JaMychal Green

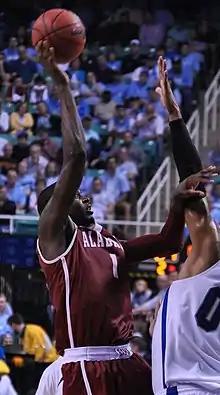
Green with Alabama in 2012

JaMychal Green (born June 21, 1990) is an American professional basketball player who last played for the Golden State Warriors of the National Basketball Association (NBA). He played college basketball for the Alabama Crimson Tide. Green started his career in the G League (then D-League) and overseas before signing his first NBA contract with the San Antonio Spurs in 2015. He also played for the Memphis Grizzlies, Los Angeles Clippers, and Denver Nuggets.